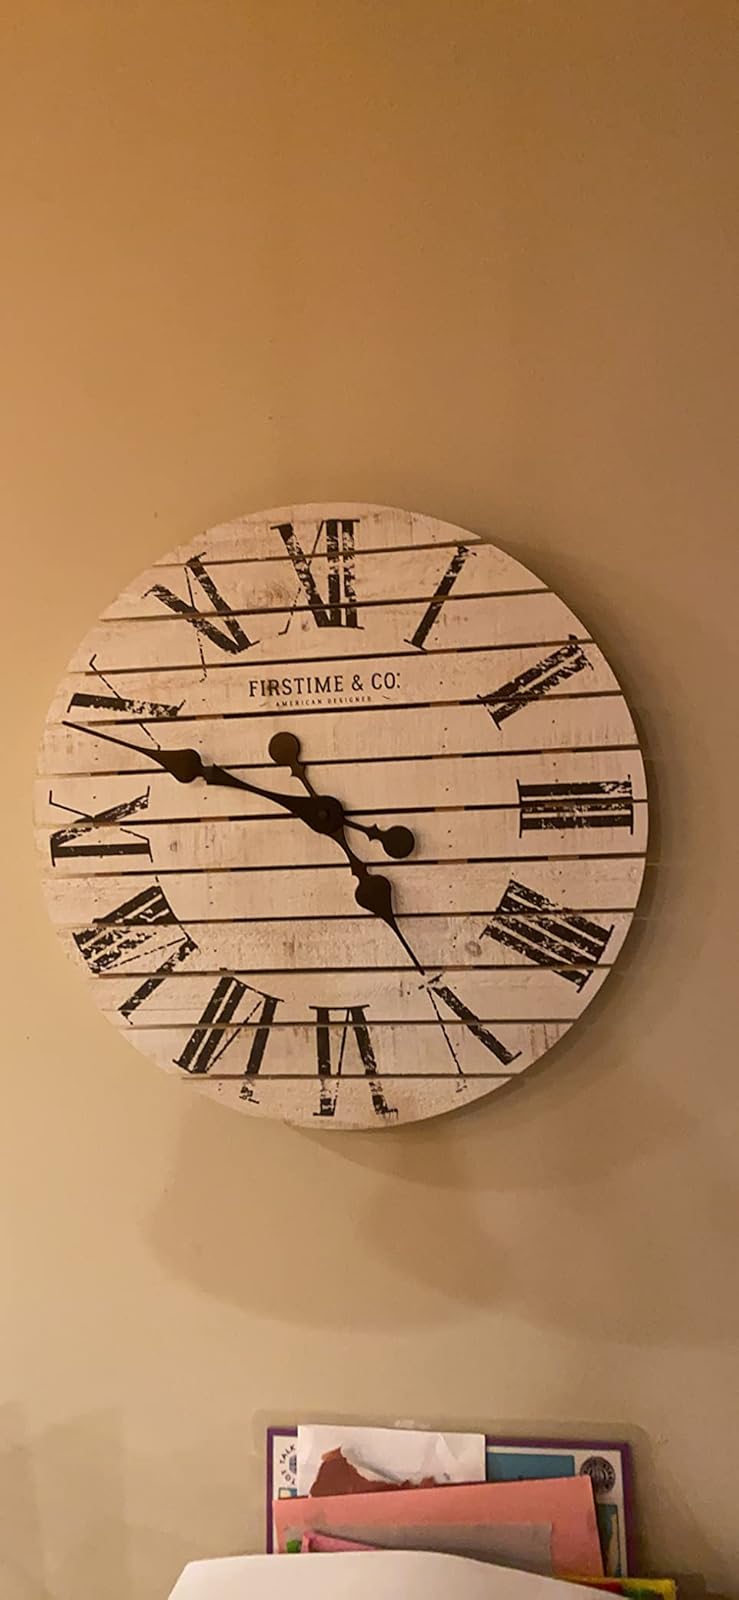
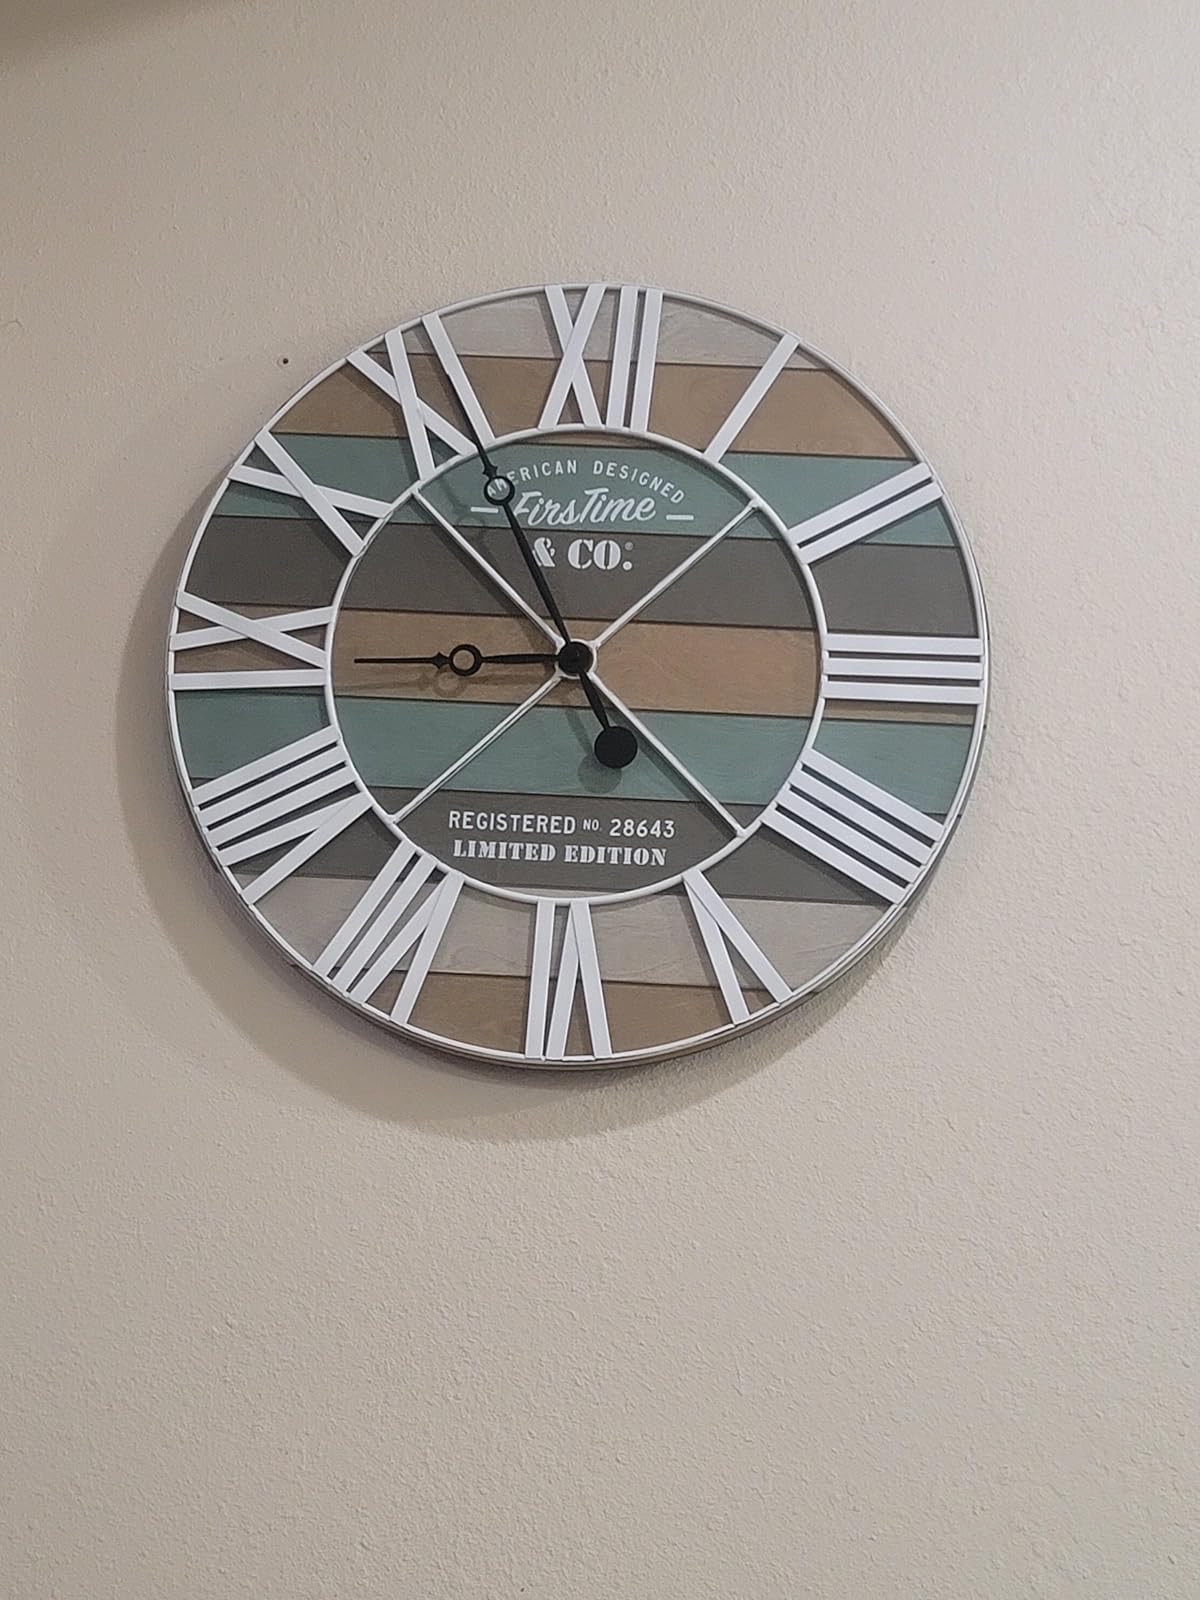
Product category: clock
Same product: no